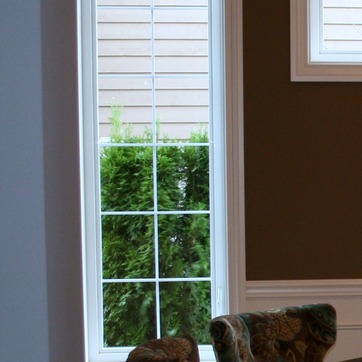
Material: glass